Glaucium flavum

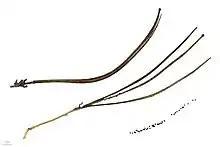

Glaucium flavum, the yellow horned poppy, yellow hornpoppy or sea poppy, is a summer flowering plant in the family Papaveraceae. It is native to Europe, Northern Africa, Macaronesia and temperate zones in Western Asia. The plant grows on the seashore and is never found inland. All parts of the plant, including the seeds, are toxic. It is classed as a noxious weed in some areas of North America, where it is an introduced species. It is grown in gardens as a short-lived perennial but usually grown as a biennial.